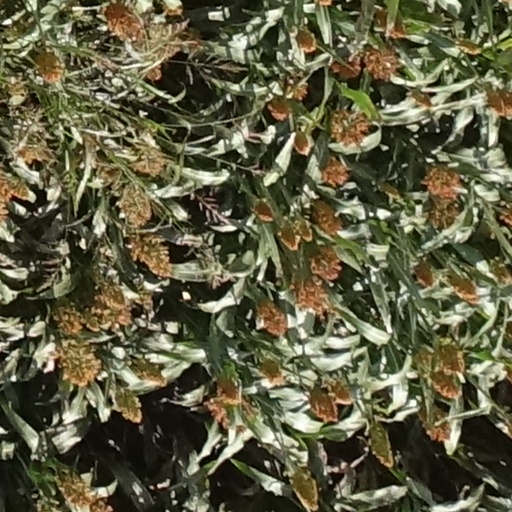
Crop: sorghum